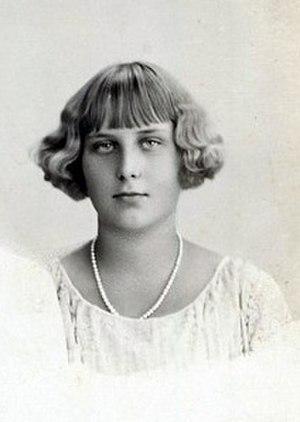
L'infante María Cristina de Borbón y Battenberg, comtesse Marone est le cinquième enfant et la fille cadette d'Alphonse XIII d'Espagne et de Victoire-Eugénie de Battenberg ainsi que la tante paternelle du roi Juan Carlos Iᵉʳ.